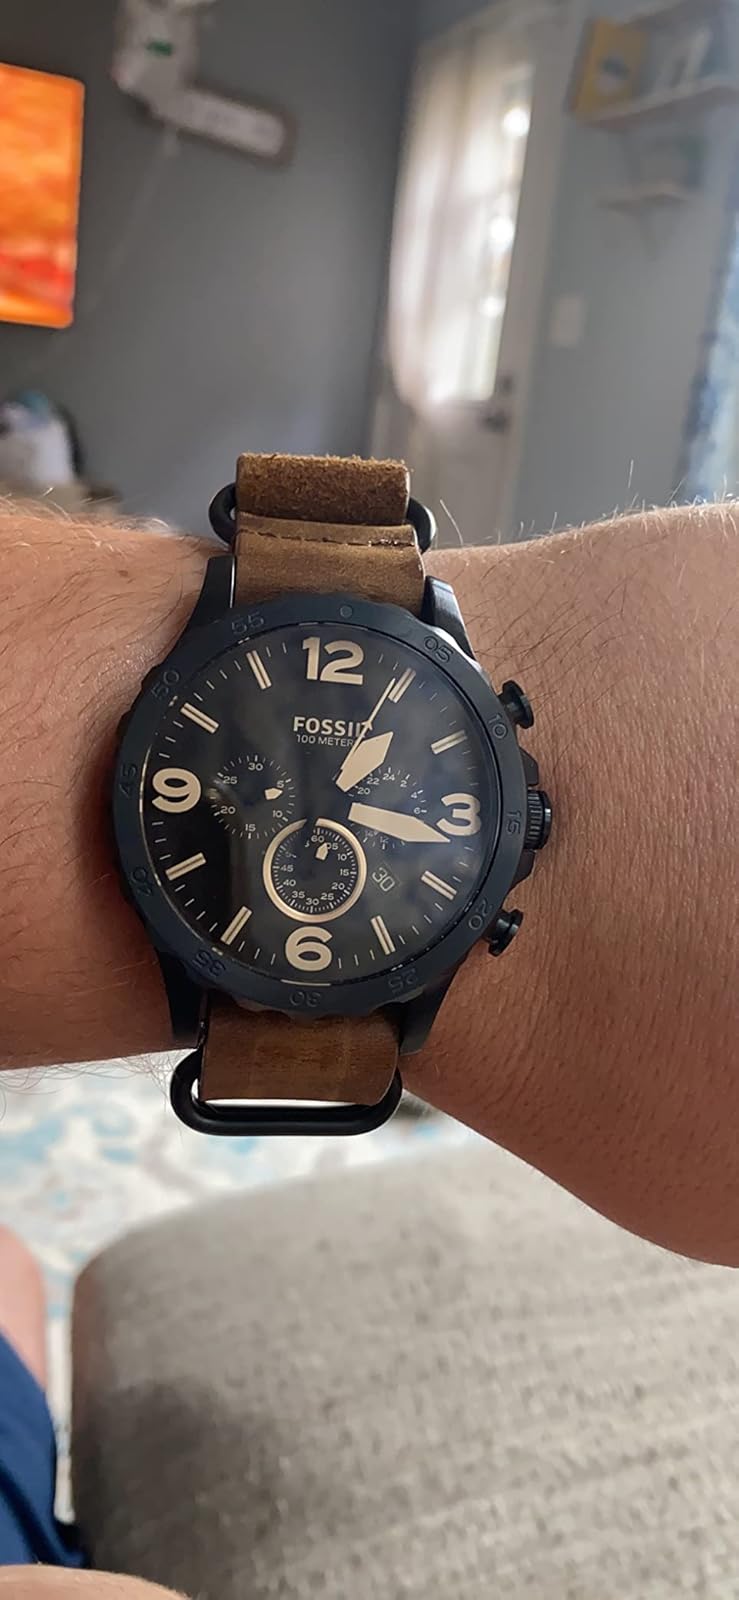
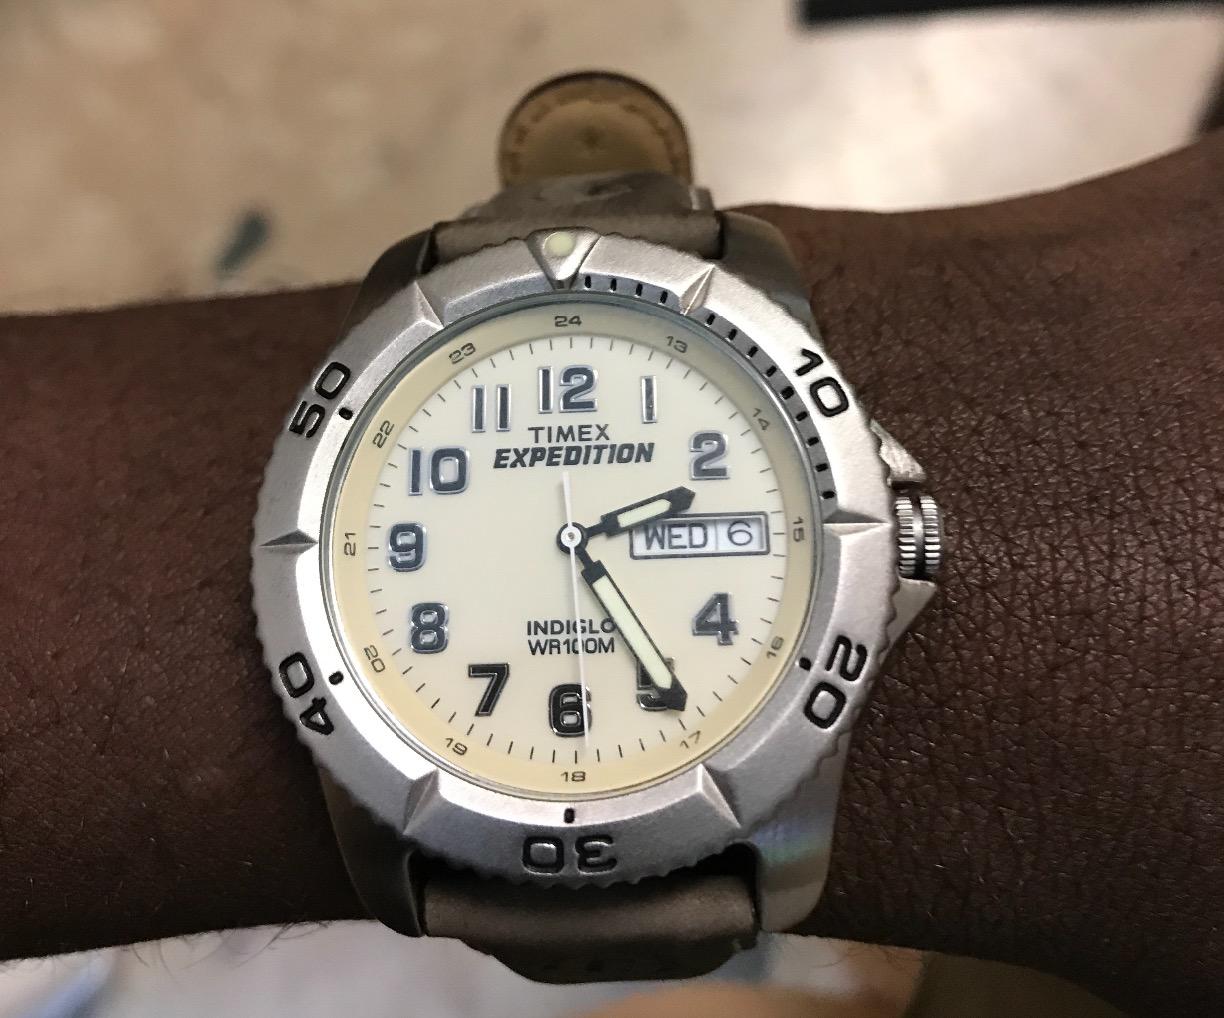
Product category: accessories_watch
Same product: no